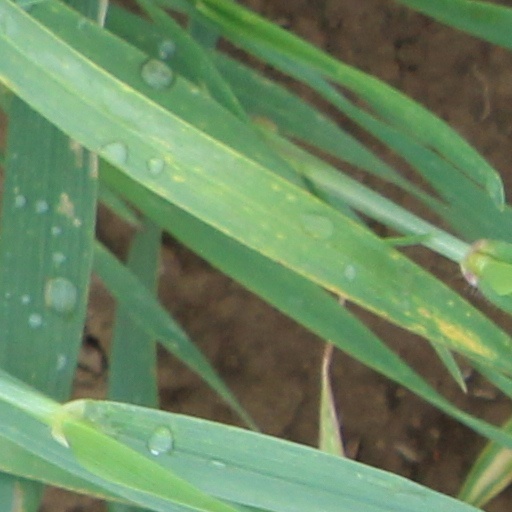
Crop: wheat